City Brewing Company

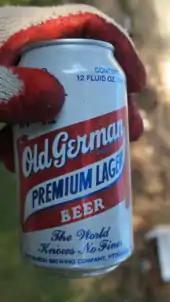
Old German is one of the beer brands contract-brewed by City Brewing

As Anheuser-Busch moved production of Rolling Rock to New Jersey in 2006, an owner was sought for the original Latrobe Brewing Company in Pennsylvania. City Brewery completed the purchase and in March 2007, the Latrobe brewery reopened its doors and to produce Samuel Adams for the Boston Beer Company. Boston Beer had pledged 3 to 7 million dollars to upgrade the plant. It was estimated that 200,000 to 250,000 barrels of beer would be produced in the plant during the remainder of 2007.